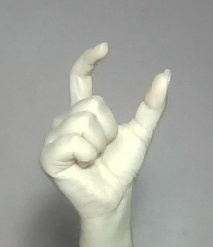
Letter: nun